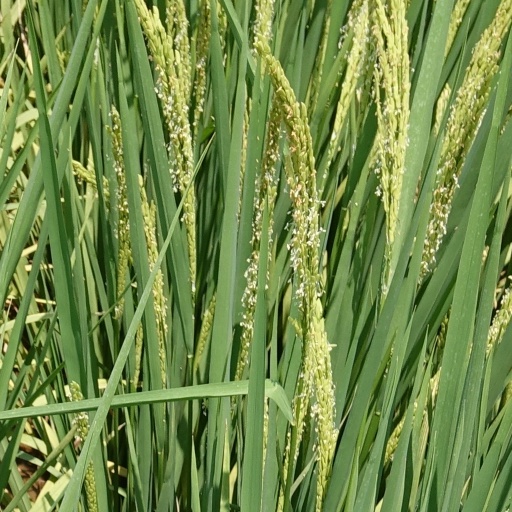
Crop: rice